Smyth Tower

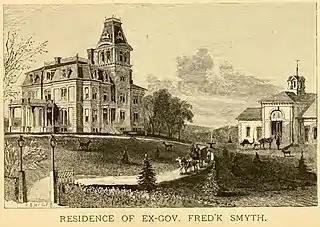
The Willows, Smyth's country house built in 1873 on a ten acres plot delimited by Elm St., North St, River Rd. and Salmon St. It was demolished in 1969.

The tower was built in 1888 by Frederick Smyth. Smyth owned an extensive estate, part of which became the VA facility. Smyth built it as a replica of a tower he saw while visiting Scotland, and located on land that was among the earliest of his purchases in Manchester. Smyth's country house "The Willows", built near the Amoskeag Falls, no longer stands. During his tenure as governor, Smyth promoted the establishment of soldiers' homes for returning Civil War veterans, and established what is now the University of New Hampshire. The tower was given to the city by Smyth's widow in 1938. During late 1938 and early 1939, it was renovated by WPA workers for use as an amateur radio station to provide emergency radio communication capability for the city. The call sign of the station was W1LVK. During World War II, it continued to house radio communication facilities. During early construction of the VA facility, it was used as an engineering office. It was slated for demolition by the VA, and was rescued from demolition at the last minute by appeals from the family.